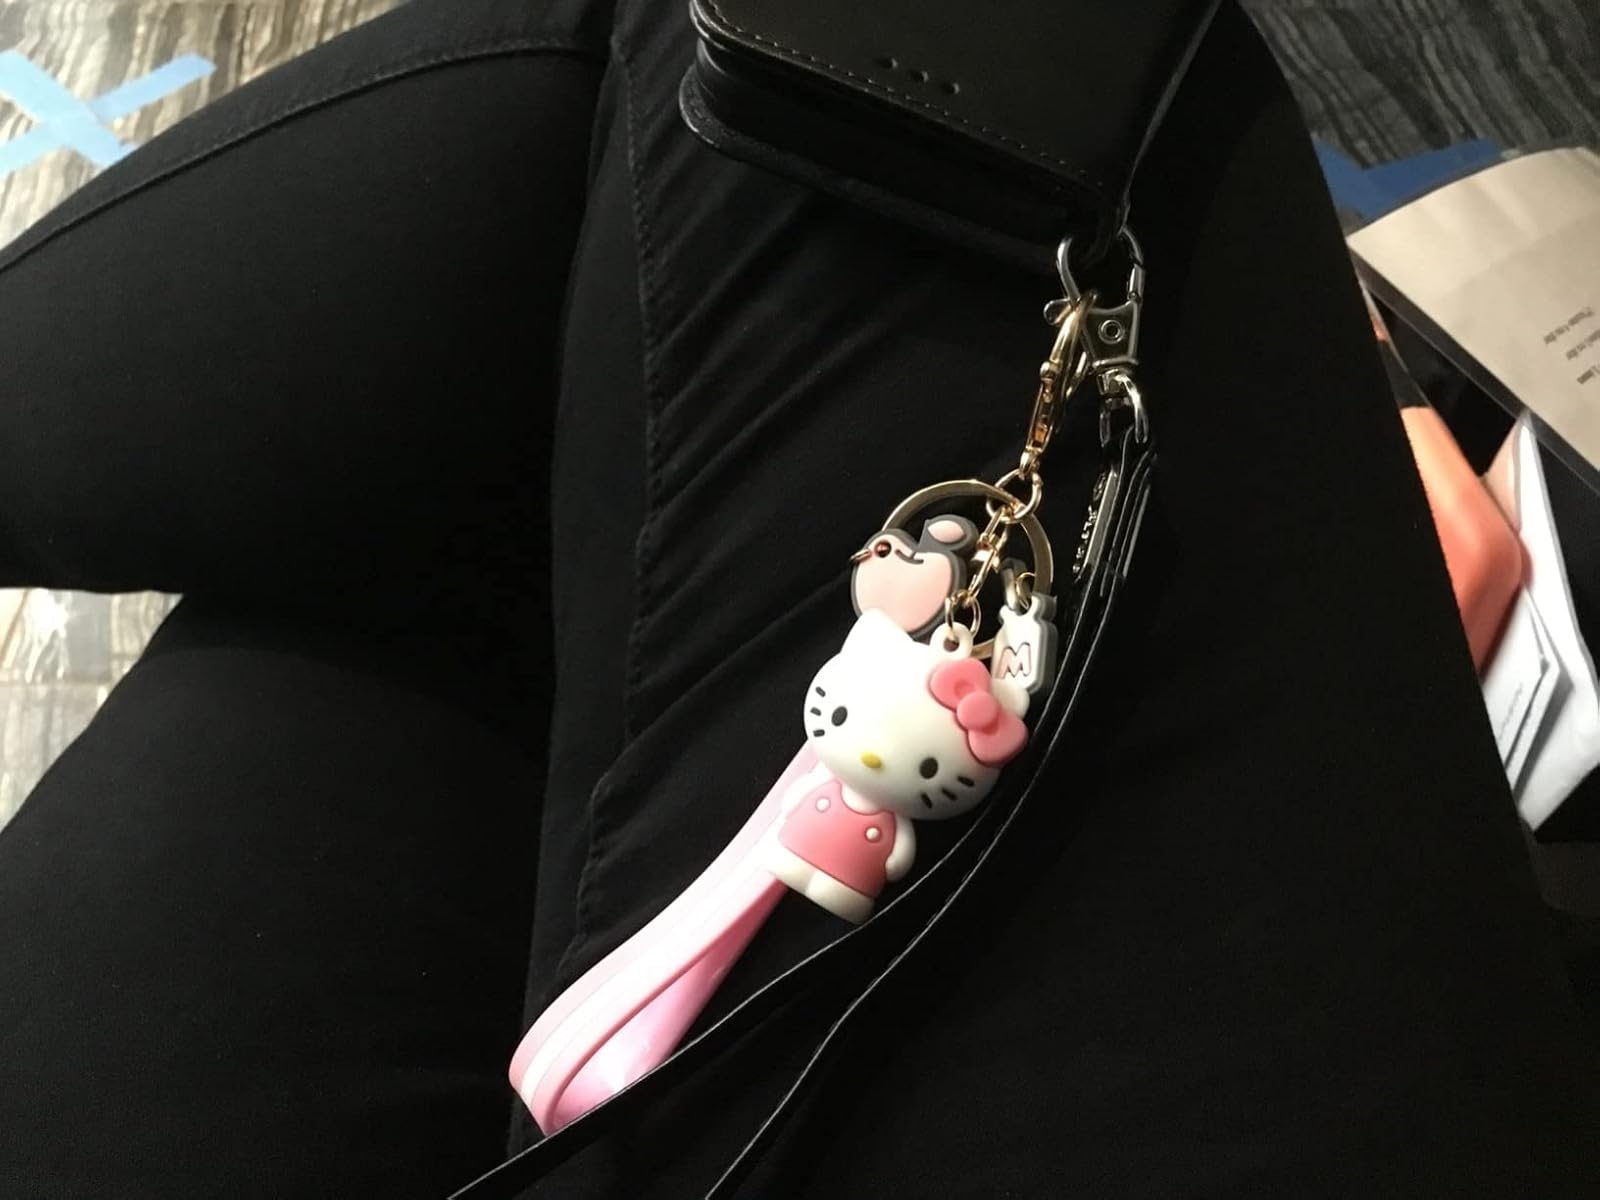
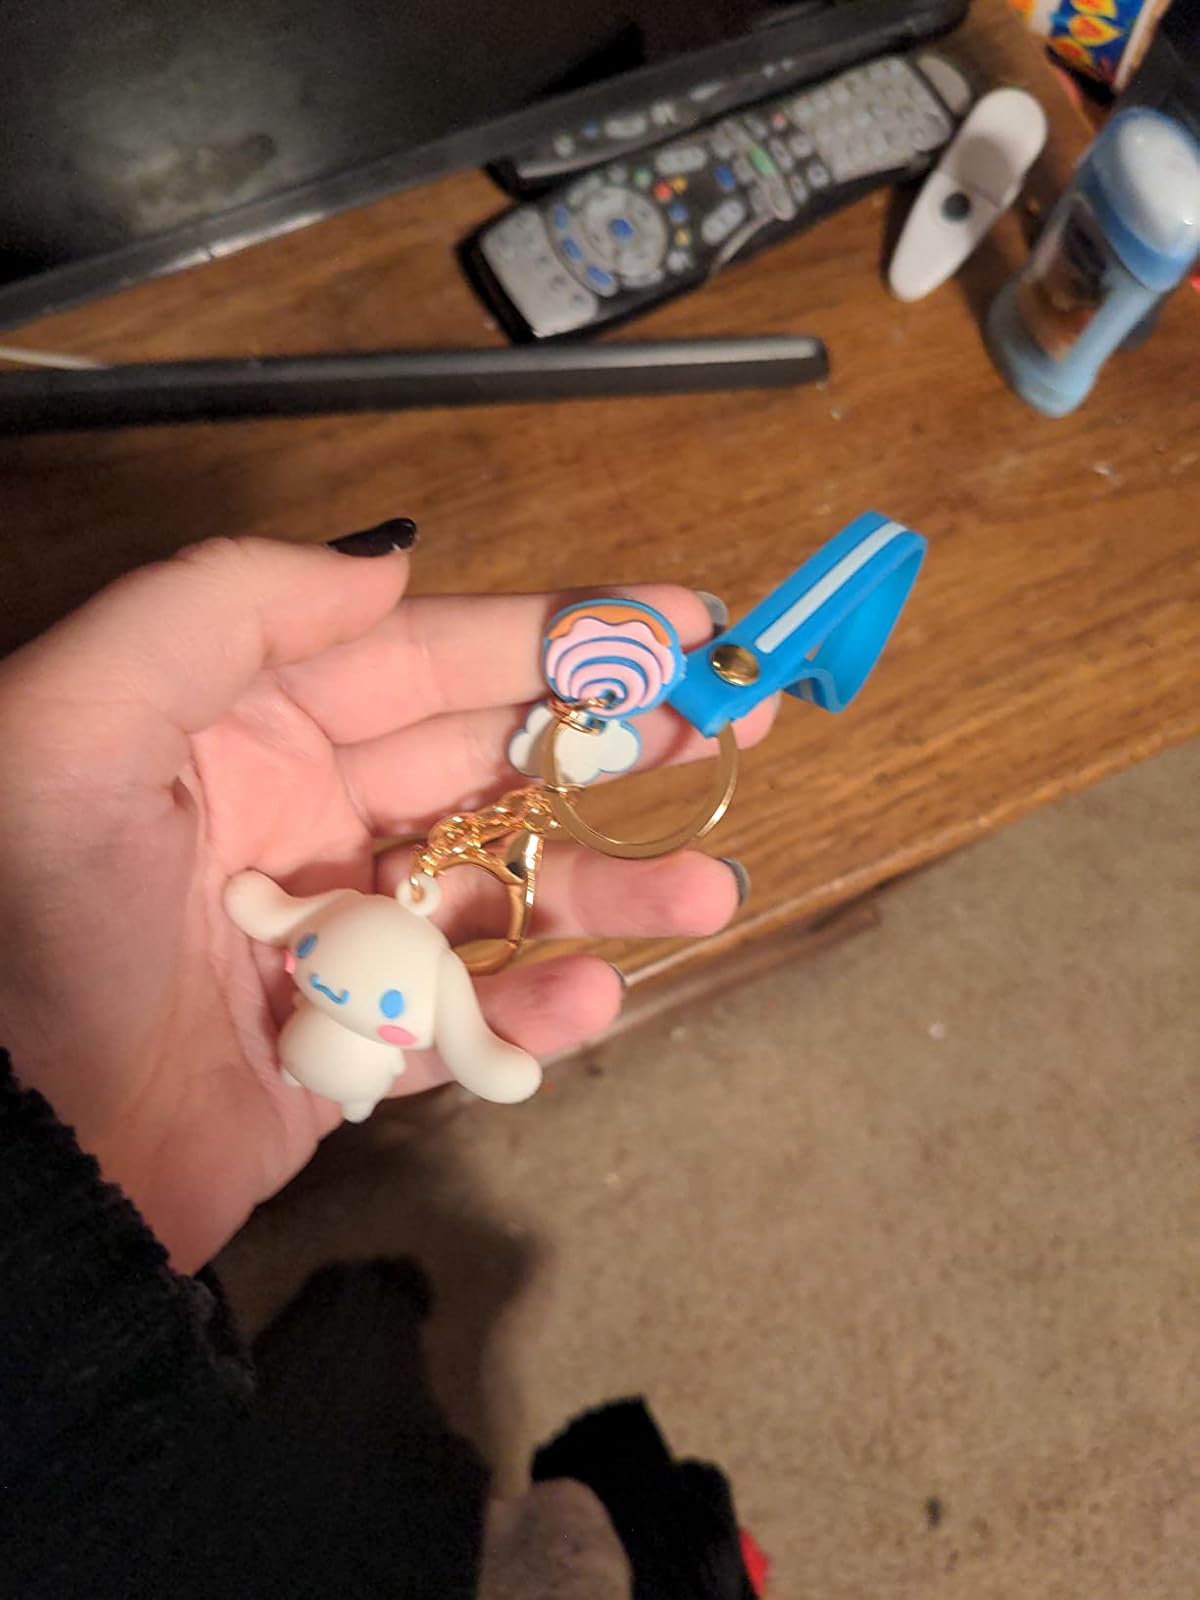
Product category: accessories_keychain
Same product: no